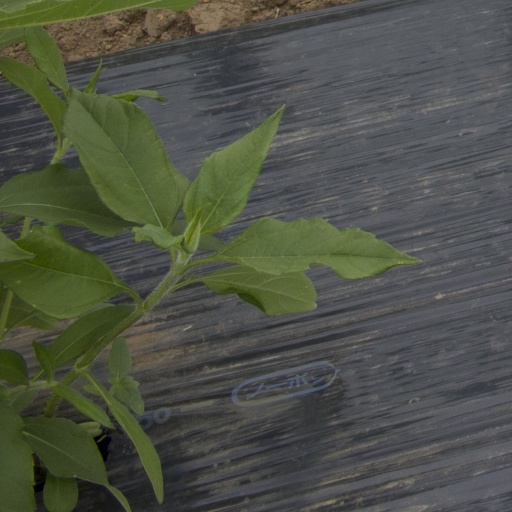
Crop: Jerusalem artichoke